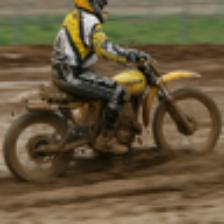
Label: NonHuman